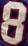
Number: 8